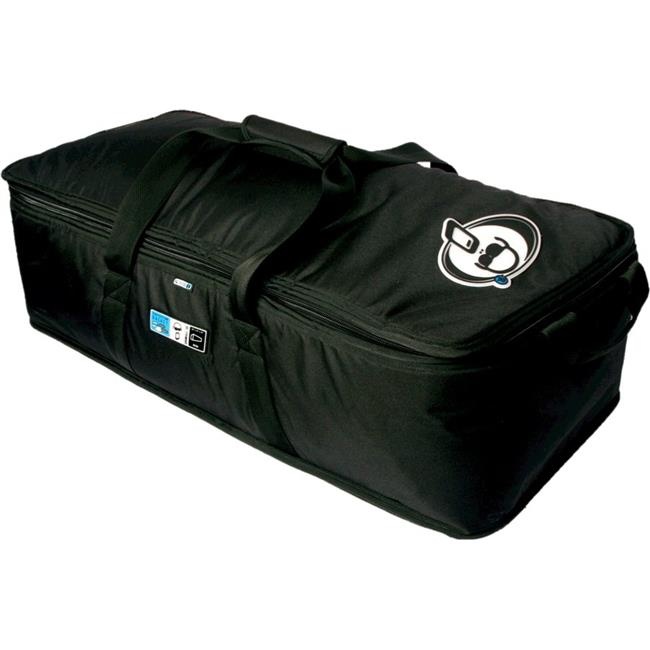
Protection Racket Hardware Case 36X16X10in
Designed wide and not too high for even distribution of your hardware. Coffin style opening for ease of use. Two webbing handles at either end to make lifting into vehicle nice & easy. Each case can accommodate up to 12 x cymbal stands. The 47" will accommodate most rack systems. Internal straps on every hardware case ensure hardware remains held down in transit. Note: Our hardware cases do not have Propile fleece lining; we line them with Racketex for extra protection. 36" x 16" x 10" hardware bag(36" x 16" x 10" Internal) All our product codes and descriptions refer to the shell size of the drum/instrument you are looking to transport. However all internal dimensions are larger to allow for the shells hardware fixtures and fittings.
Brand: Protection Racket
Category: Arts & Entertainment > Hobbies & Creative Arts > Musical Instrument & Orchestra Accessories > Percussion Accessories > Cymbal & Drum Cases > Cymbal & Drum Set Cases